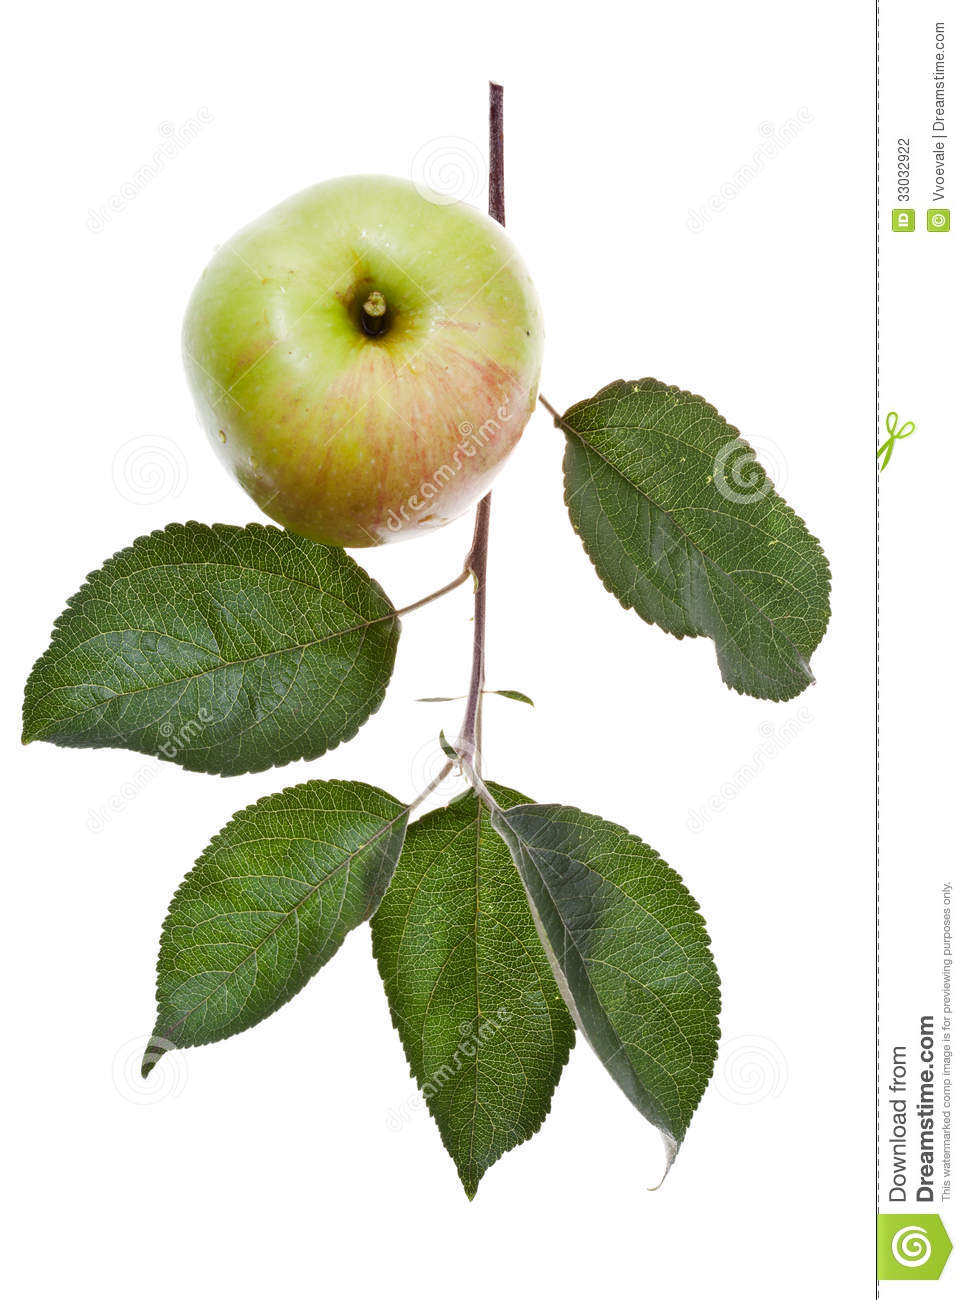
Labels: Apple leaf, Apple leaf, Apple leaf, Apple leaf, Apple leaf